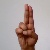
The image shows a hand gesture representing the letter 'U' in Indian Sign Language.